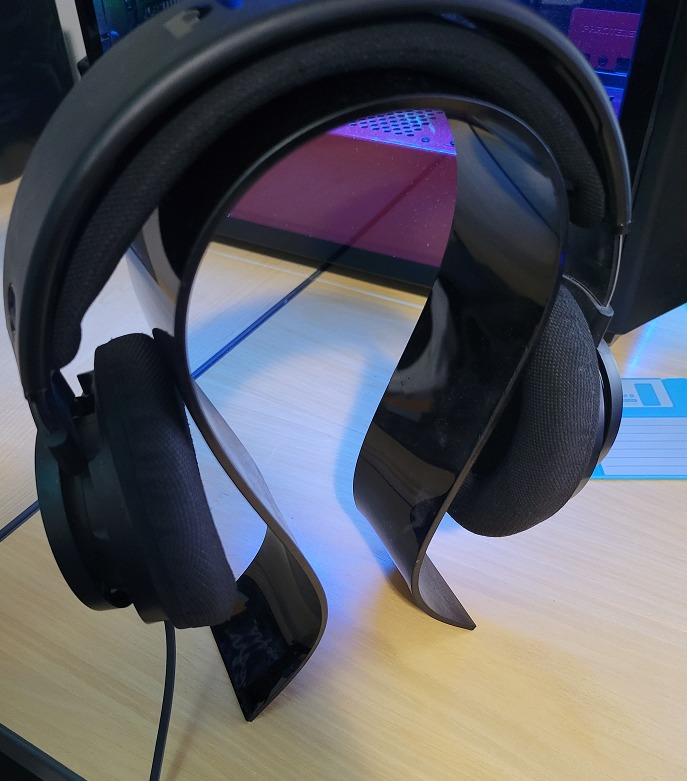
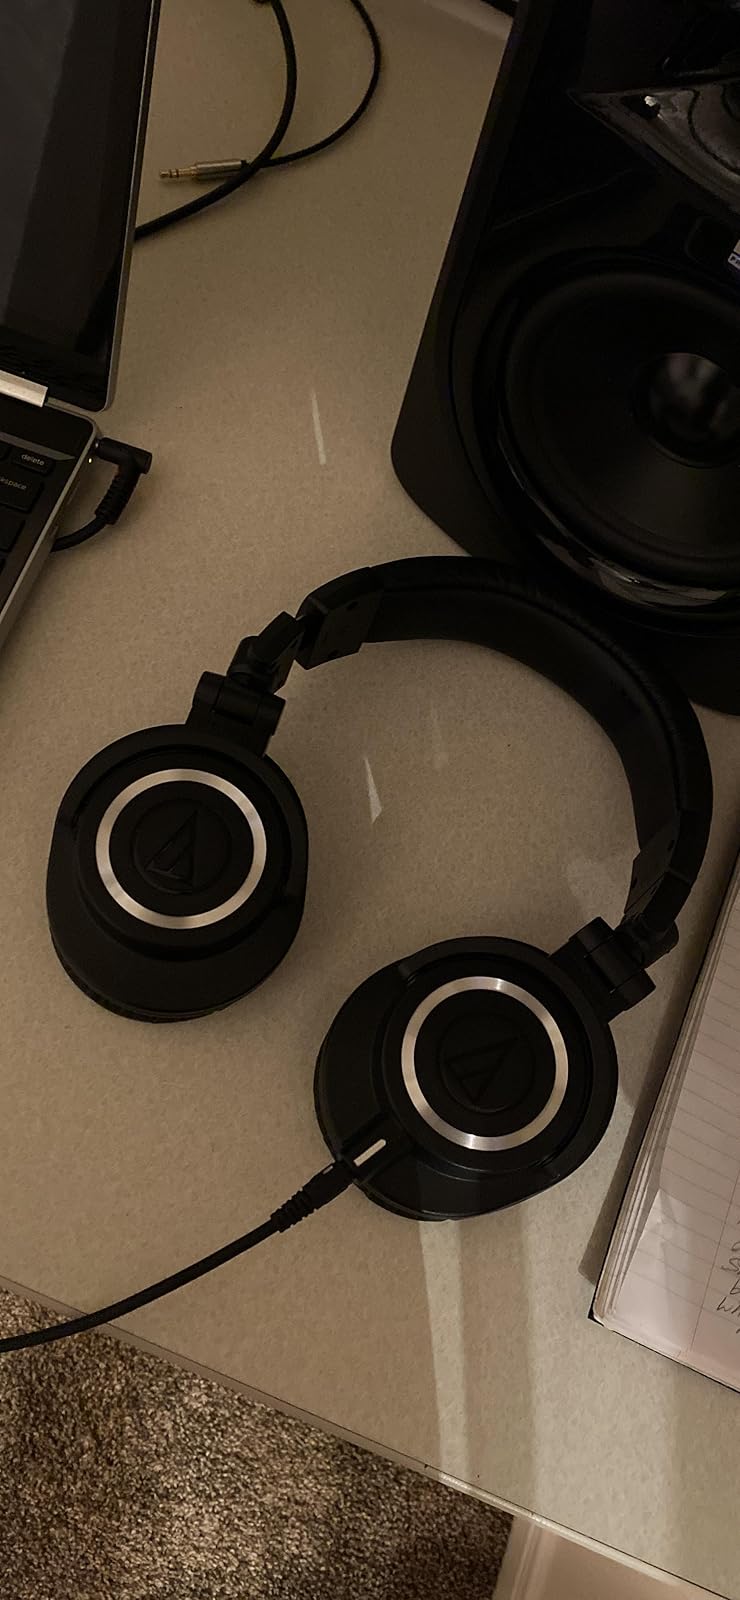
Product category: headphones
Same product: no